Barca d'Alva railway station

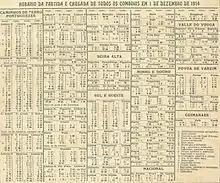
Timetables of all trains in Portugal in December 1914. Barca d'Alva was served by only two trains, one in each direction

On the Spanish side, the section to Vilar Formoso was opened on 5 June 1886, while the branch to Barca d'Alva reached Lumbrales on 25 July 1887 and was completed on 6 December of that year. On the Portuguese side, the section from Tua to Pocinho opened for operation on 10 January 1887, and the line reached Côa on 5 May. Construction of the final stretch from Pocinho to Barca d'Alva was completed on 2 December, and the section entered service on 9 December, along with the international link to Salamanca.